Tudor Watkins, Baron Watkins

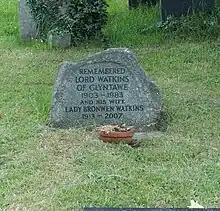
Lord and Lady Watkins' grave at St David's Church, Llanfaes, Brecon

Lord Watkins died on 2 November 1983. He was cremated and his ashes buried in the churchyard of St David's Church, Llanfaes, Brecon. His wife's ashes are also buried there. His papers are in the holdings of the National Library of Wales.